Biomedical text mining

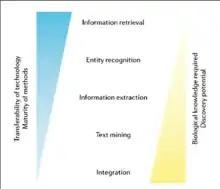
Process of text-mining

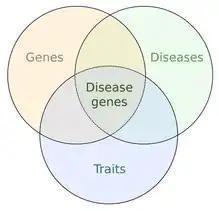
Disease genes at the intersection of genes, diseases, and traits

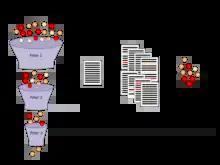
Filter and ranking of disease-relevant keywords, extracted from disease-relevant documents, papers, etc.

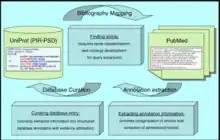
Extraction through text-mining

These methods are the foundation to facilitate systematic searches of overlooked scientific and biomedical literature which could carry significant association between research. The combination of information can stem new discoveries and hypotheses especially with the integration of datasets. It must be noted that the quality of the database is as important as the size of it. Promising text mining methods such as iProLINK (integrated Protein Literature Information and Knowledge) have been developed to curate data sources that can aid text mining research in areas of bibliography mapping, annotation extraction, protein named entity recognition, and protein ontology development. Curated databases such as UniProt can accelerate the accessibility of targeted information not only for genetic sequences, but also for literature and phylogeny.